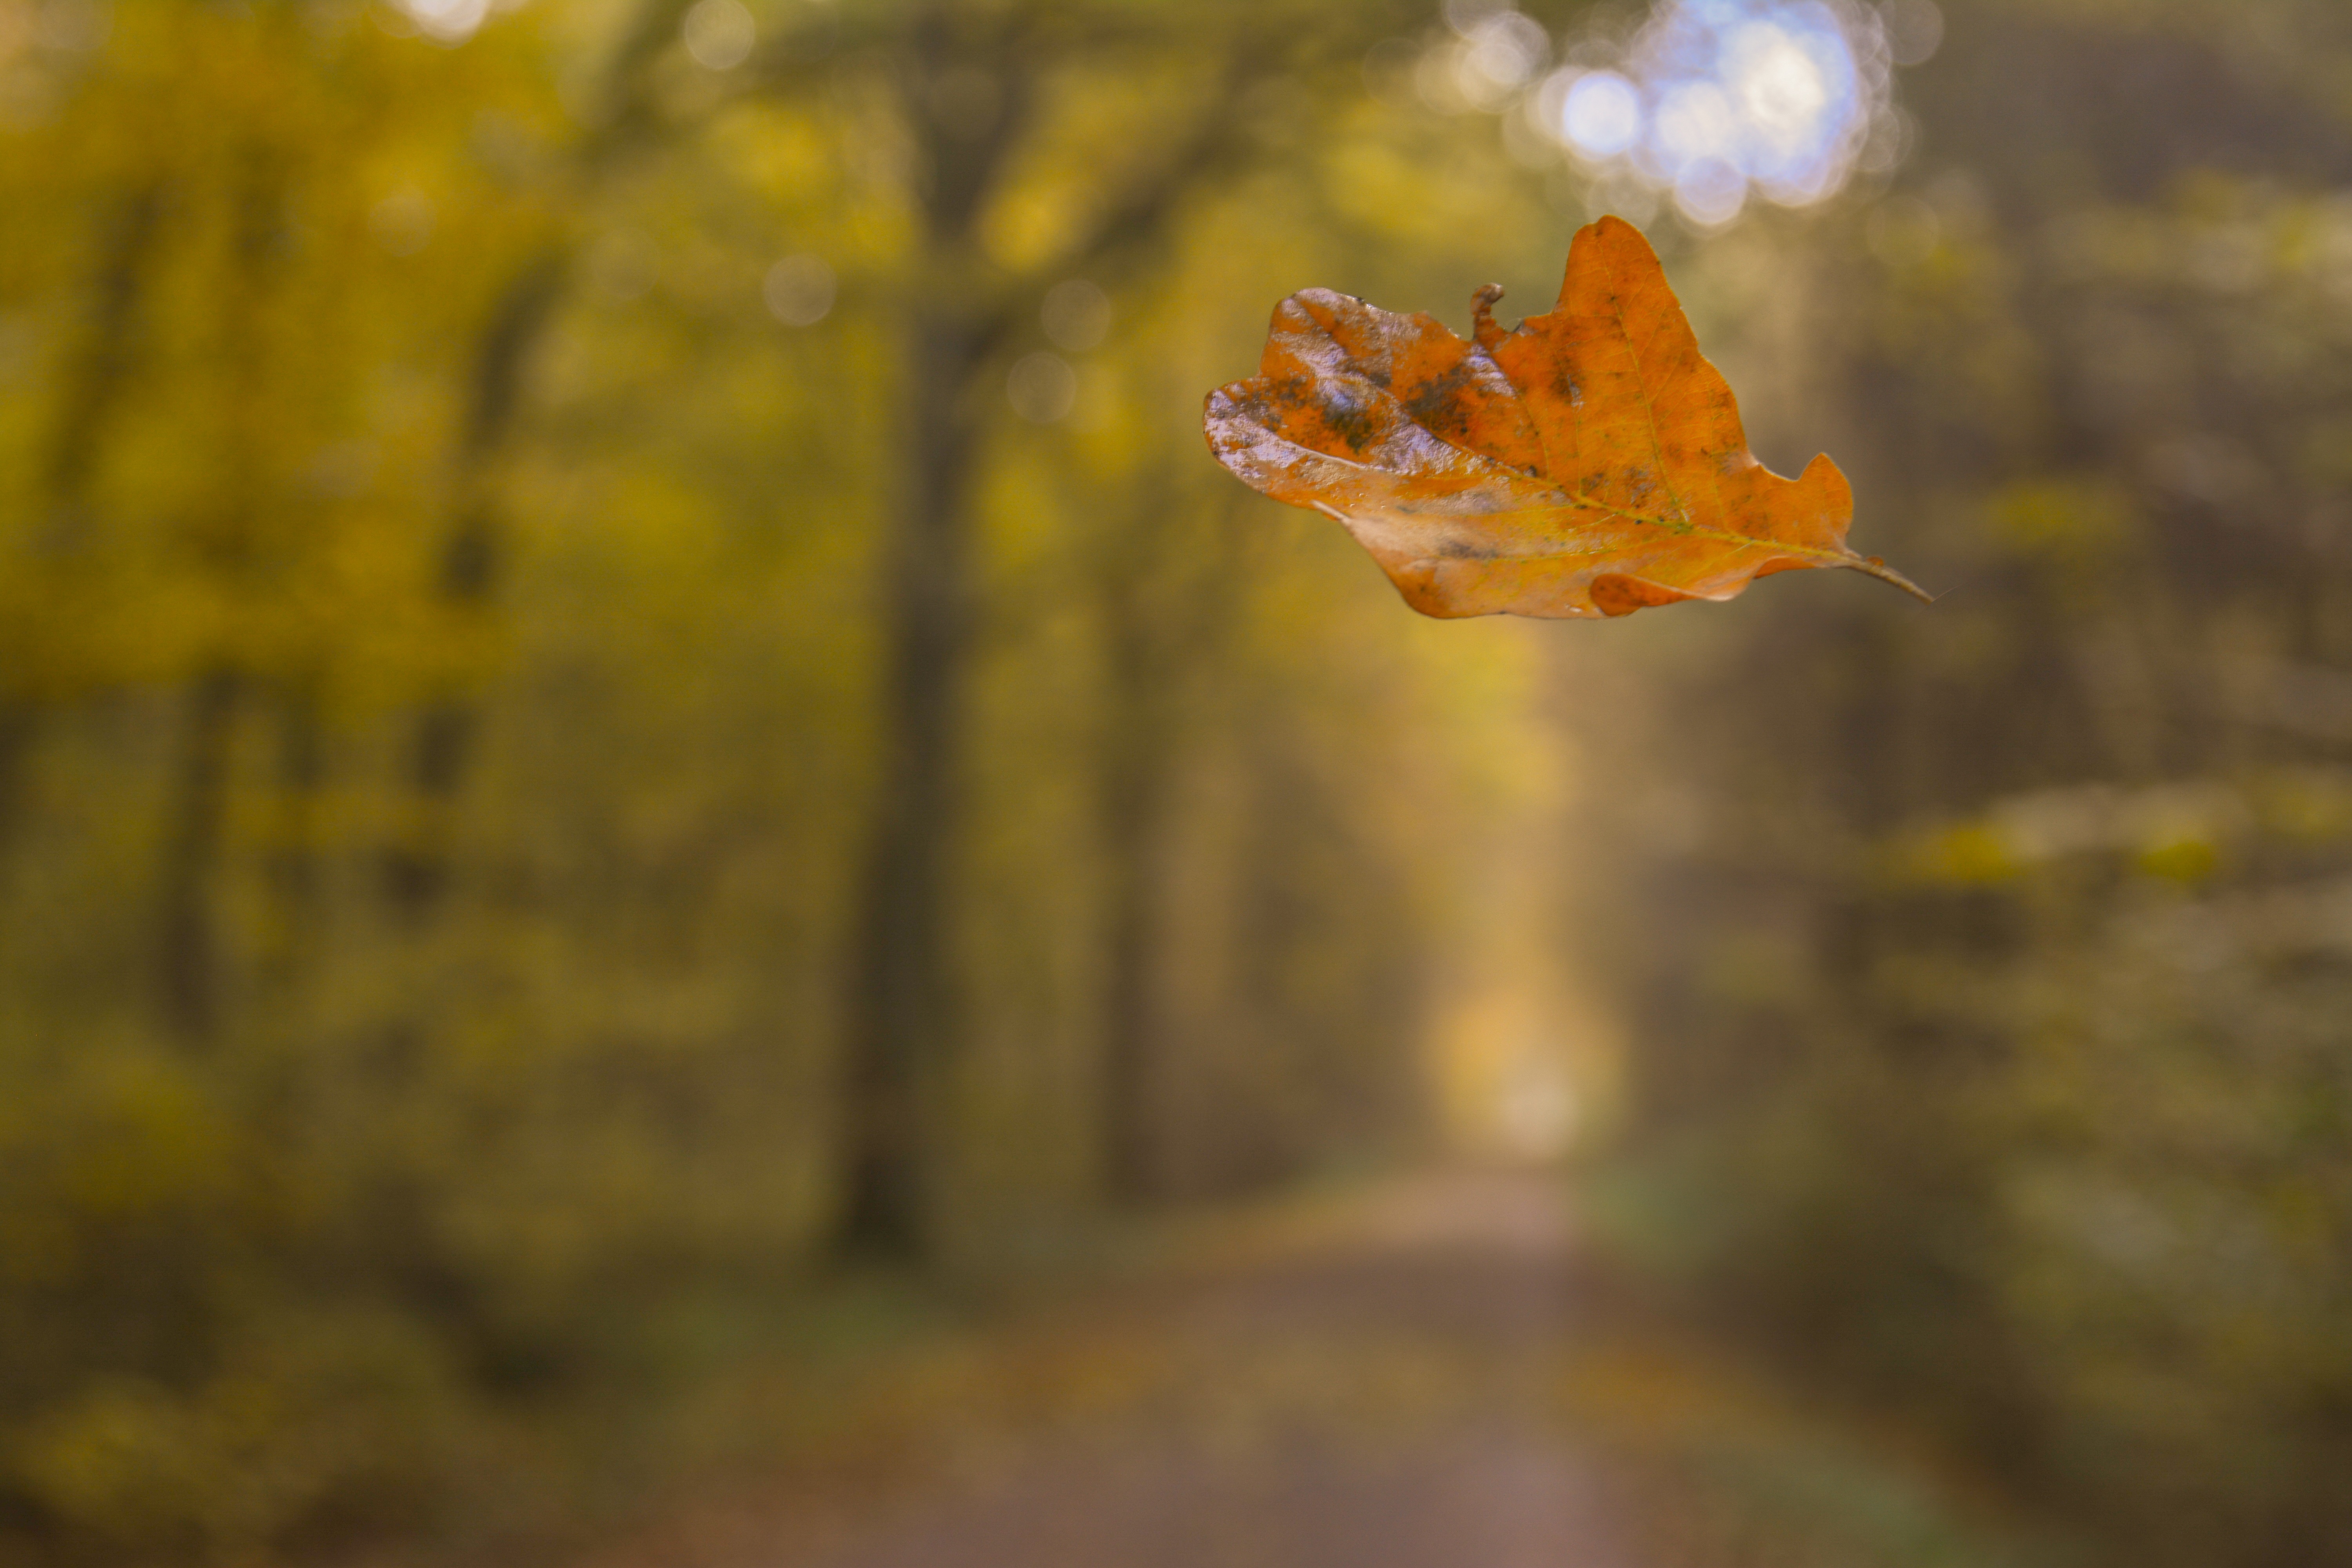
tree, nature, forest, light, plant, photography, sunlight, morning, leaf, flower, green, reflection, autumn, colorful, yellow, flora, season, close up, leaves, away, fall color, autumn forest, forest path, macro photography, woody plant